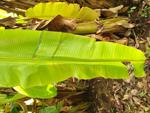
Label: xamthomonas